Sillas

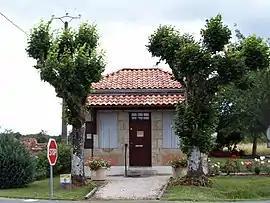
Town hall

Sillas is a commune in the Gironde department in Nouvelle-Aquitaine in southwestern France.